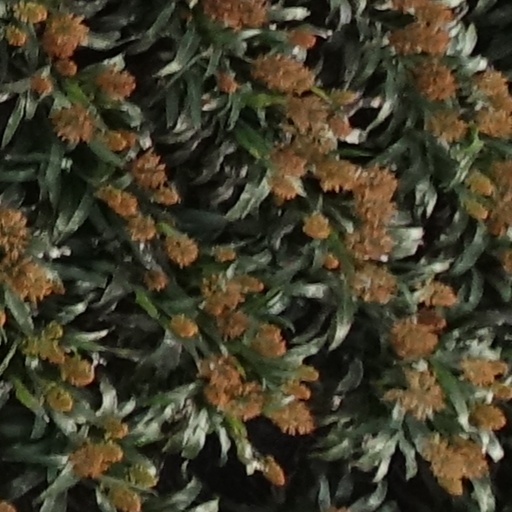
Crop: sorghum